Heinkel He 51

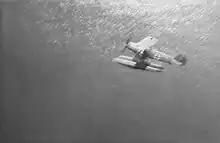
He 51B-2 in flight

On 6 August 1936, six He 51s were delivered to Spain to fight in the Spanish Civil War with the Nationalists. Initial operations were successful, with the Heinkels defeating older, obsolete Spanish Republican Air Force fighters on 18 August 1936, the first day of operations. Deliveries continued, and by November two Nationalist squadrons were equipped with the type, along with three " Legion Condor" squadrons of 12 aircraft each, manned by German "volunteers".